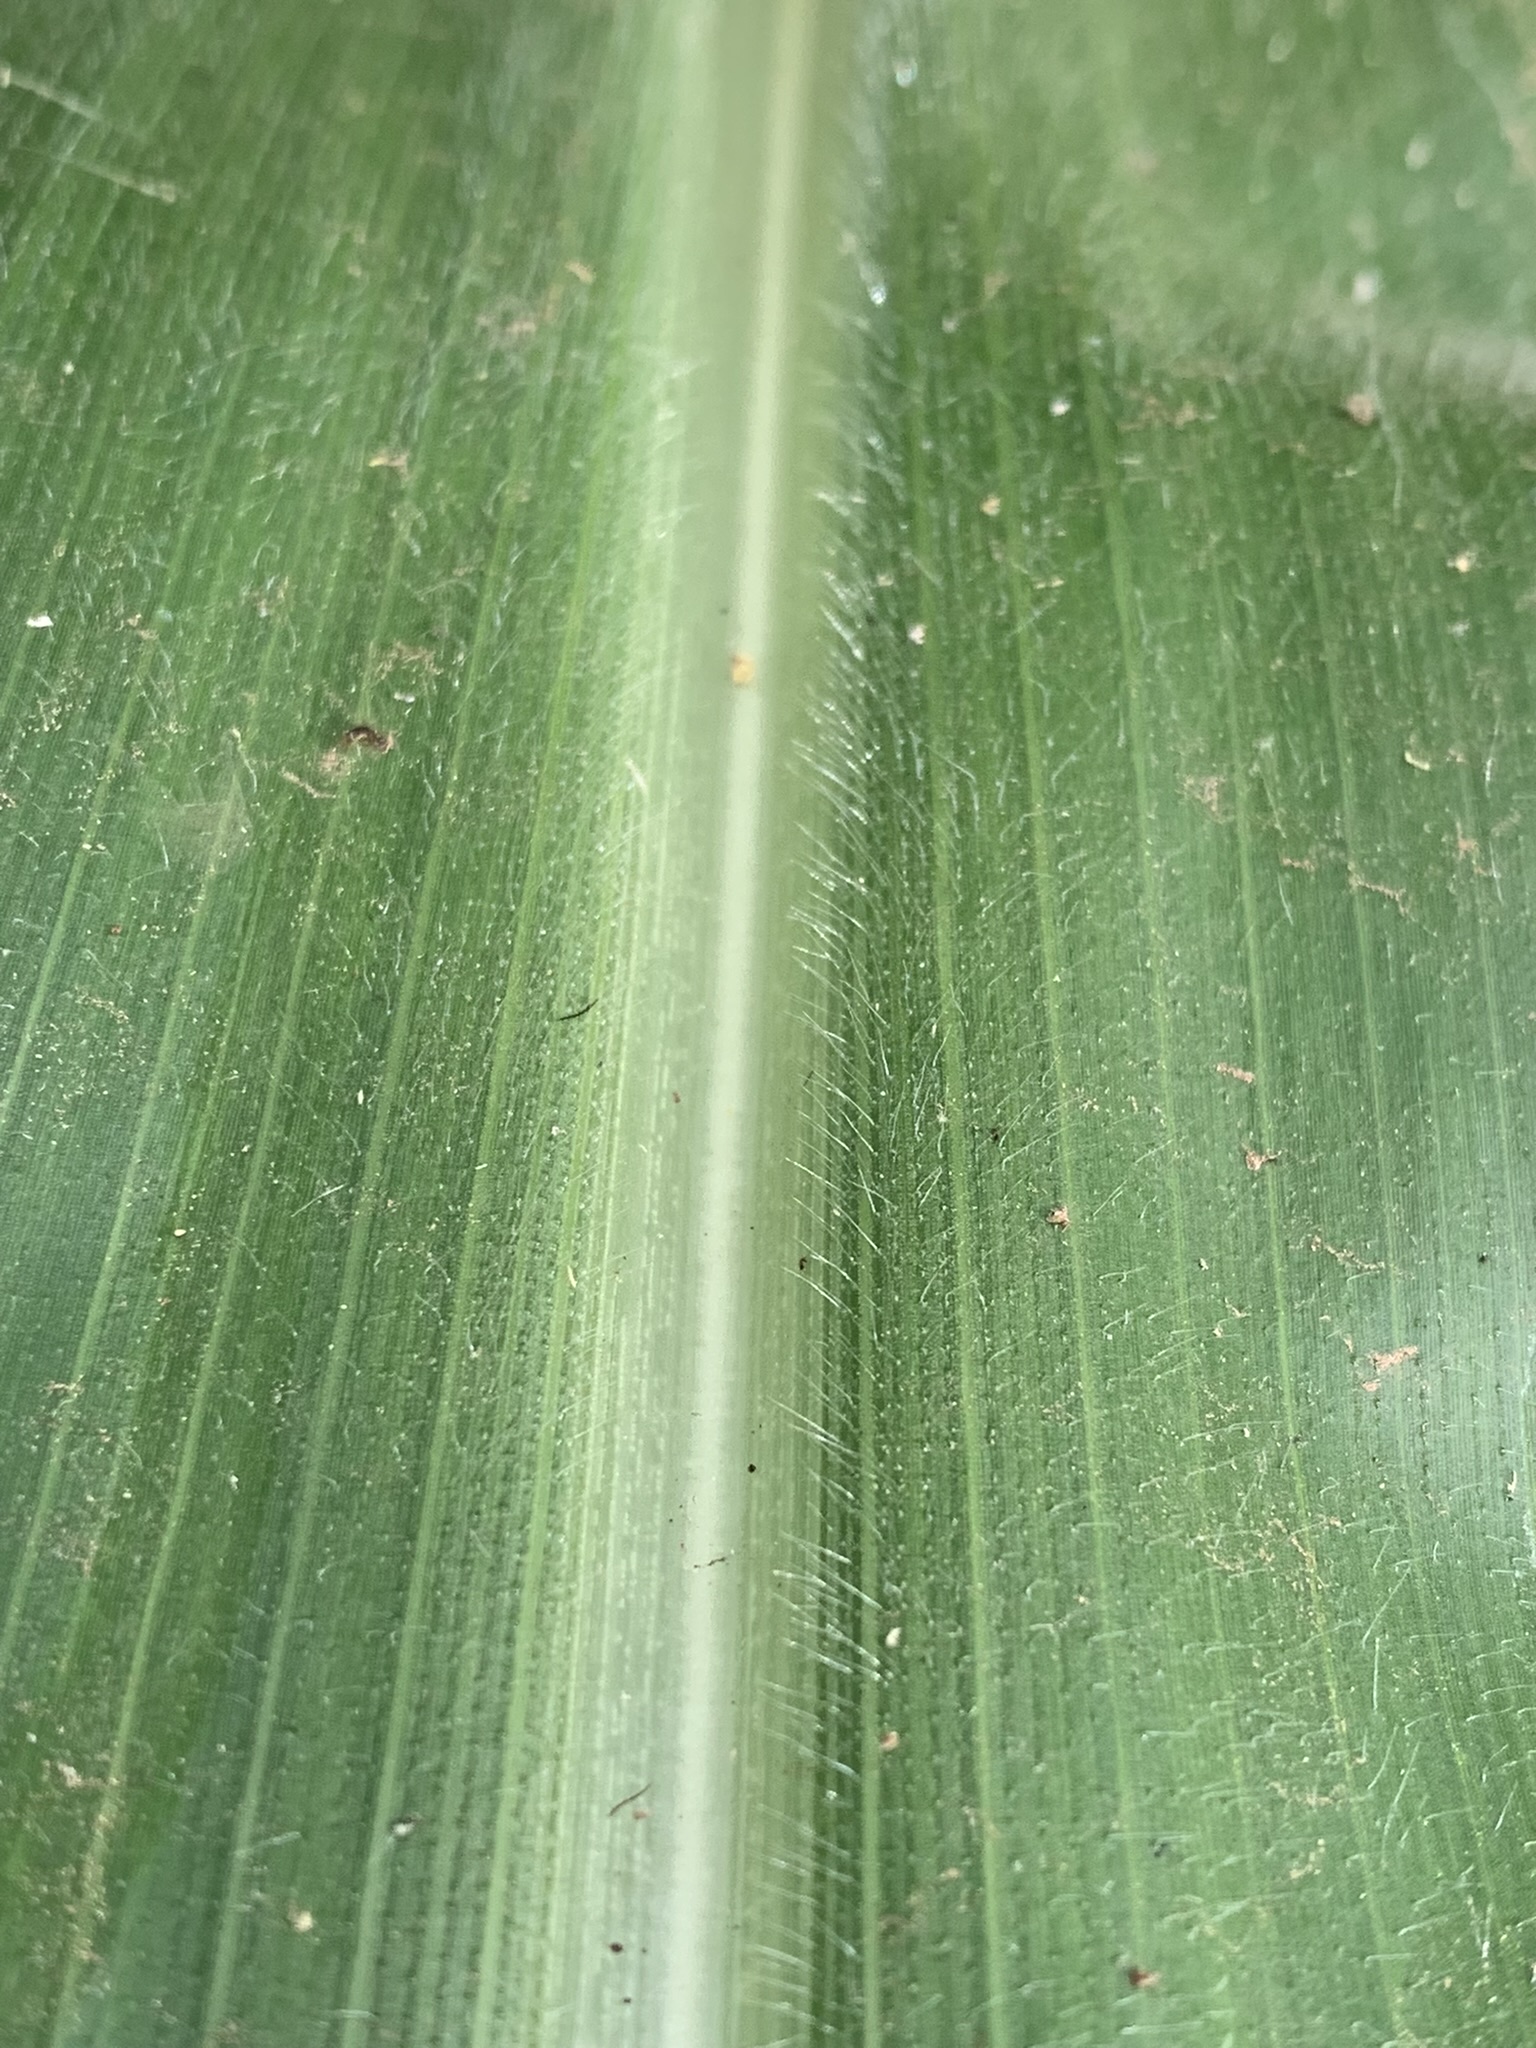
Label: Healthy